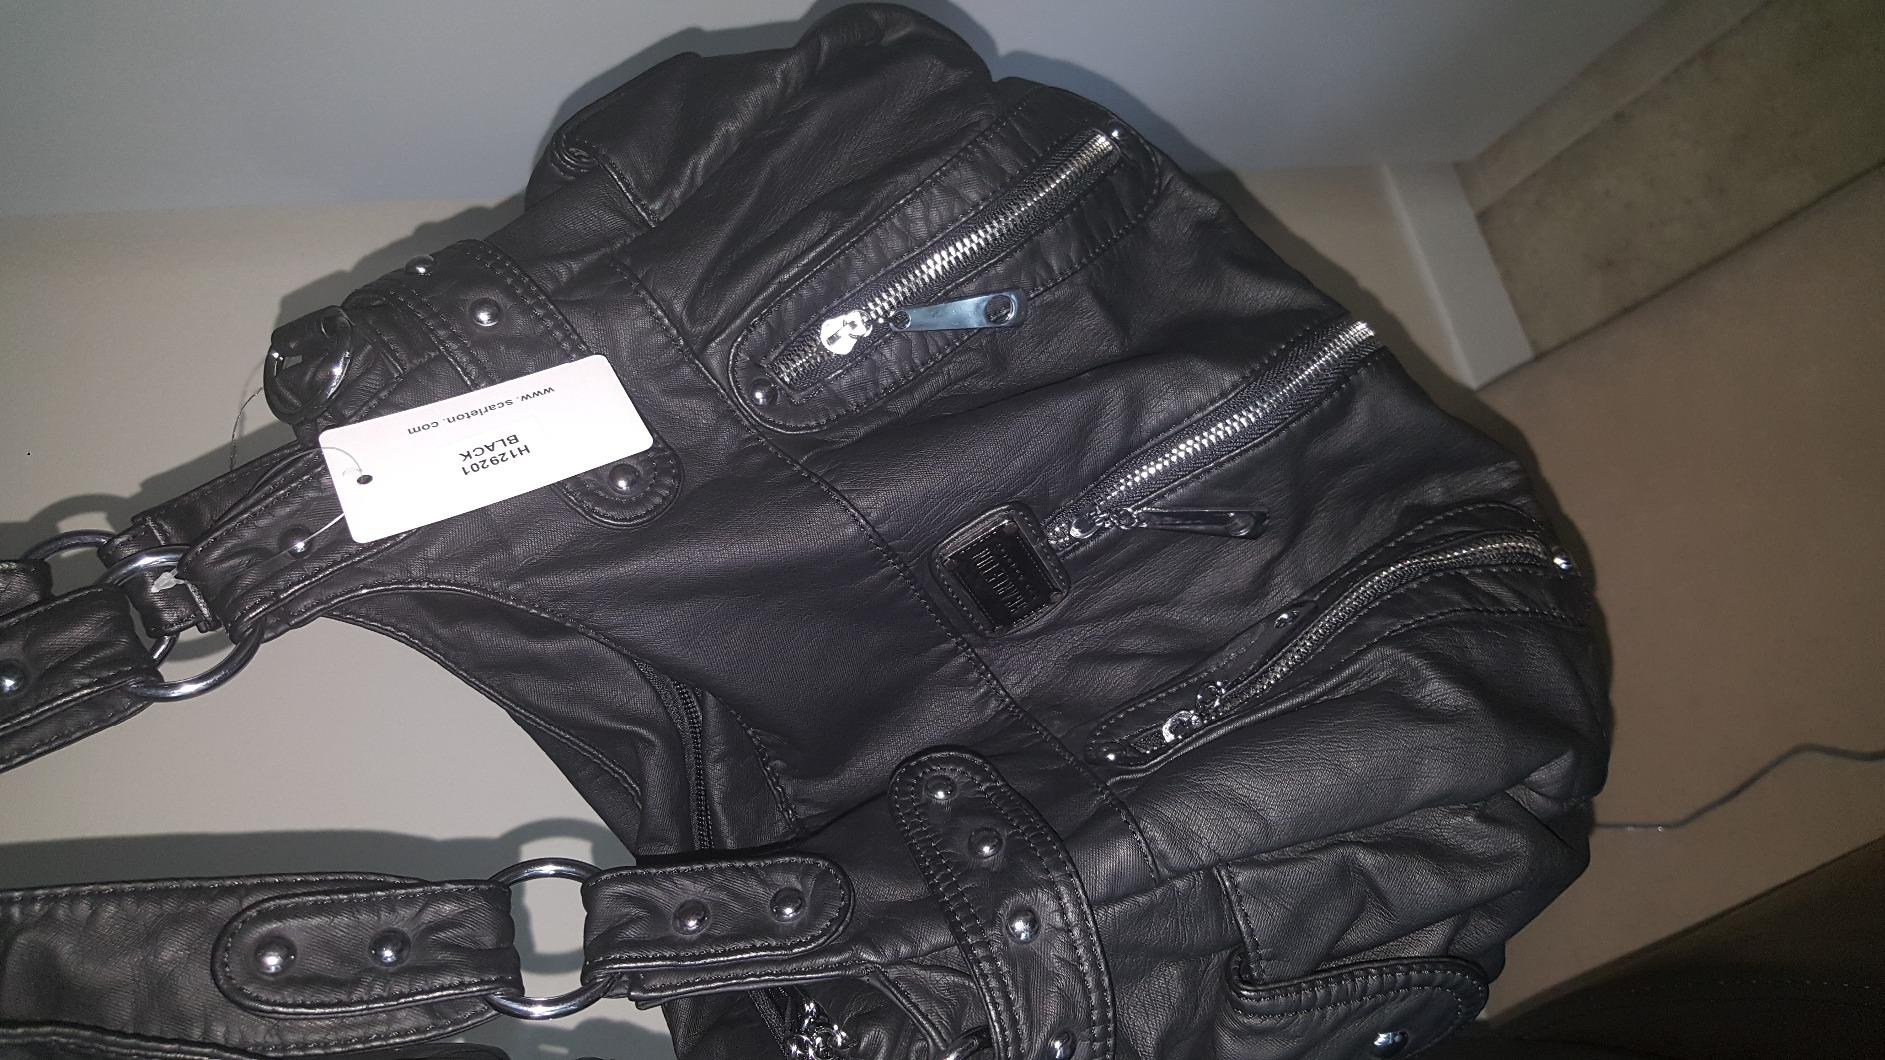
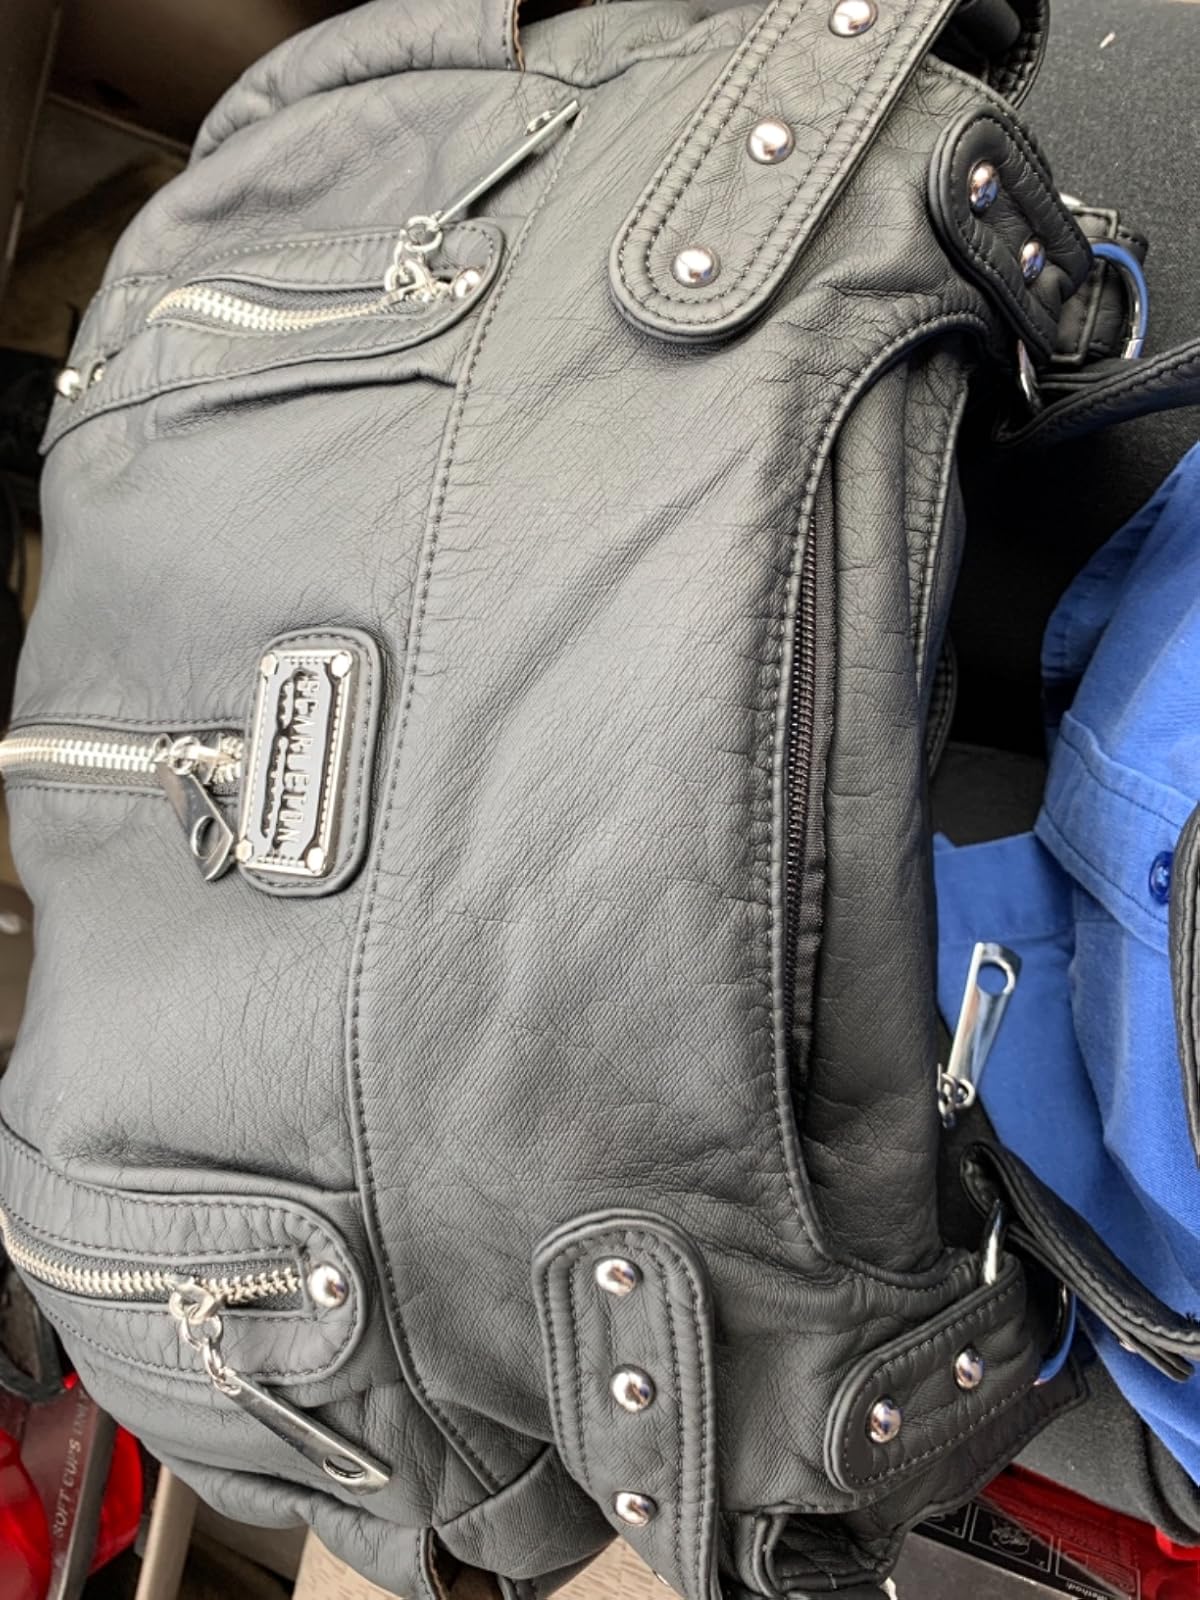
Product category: accessories_handbag
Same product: yes